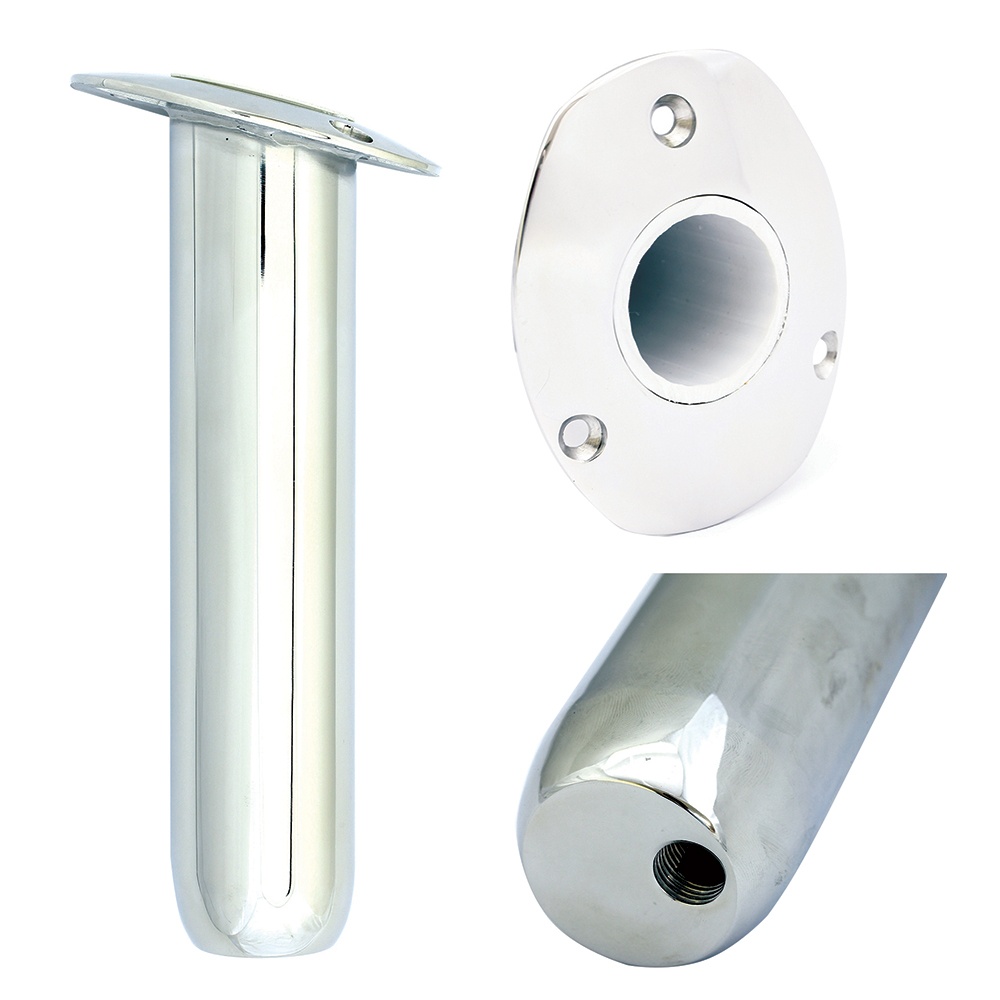
Tigress Oval Head Closed Base Rod Holder - 0 Degree - 9" [88537]
Oval Head Closed Base Rod Holder - 0° - 9" Heavy duty oval head closed end base, with drain hole to accept 1/4" NPT pipe to hose fitting Head Size: 3.28" x 4.06" Length: 9" Angle: 0° Head Inner Diameter: 1-5/8" Specifications: Angle: 0 Degrees Construction: Stainless Steel Diameter (Inches): 1-5/8" Length (Inches): 9" Box Dimensions: 4"H x 4"W x 11"L WT: 1.9 lbs UPC: 661033885370
Brand: Tigress
Category: Sporting Goods > Outdoor Recreation > Fishing > Fishing Rod Accessories > Fishing Rod Holders & Storage Racks